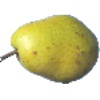
Label: Pear Monster 1